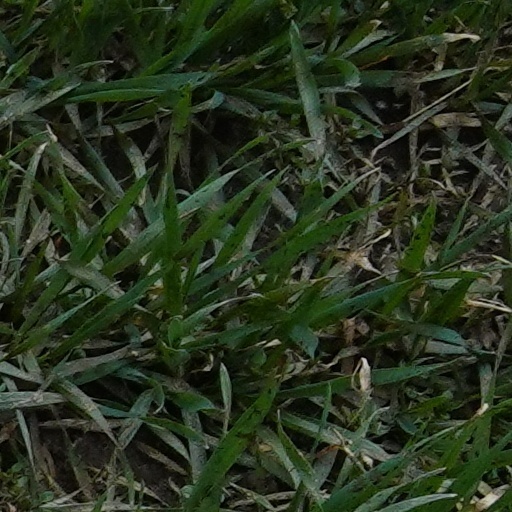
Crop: wheat